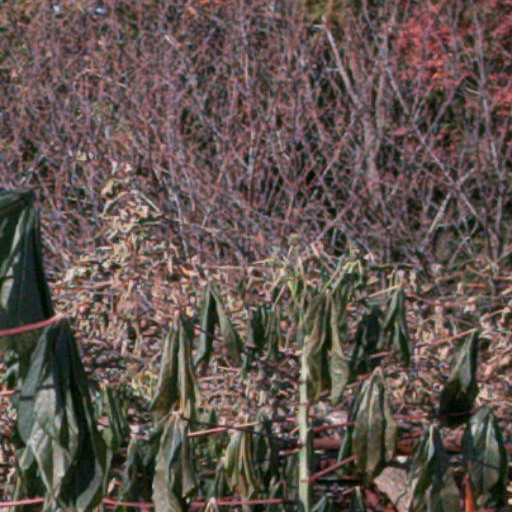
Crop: cassava